Joseph T. Smitherman Historic Building

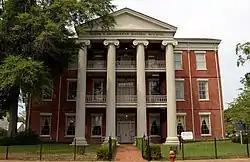
Joseph T. Smitherman Historic Building, the former Dallas County Courthouse, in 2009

The Joseph T. Smitherman Historic Building, also known by a variety of other names throughout its history, is a historic Greek Revival building in Selma, Alabama, United States. Completed in 1847, it has served many functions in the more than 160 years of its existence. The building was added to the National Register of Historic Places on June 20, 1975, due to its architectural and historical significance. It currently houses the Vaughan-Smitherman Museum, a museum depicting Selma's history.